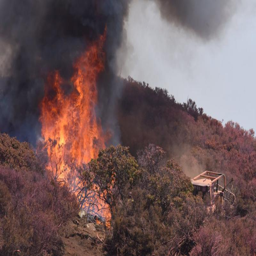
firefighters work in the area